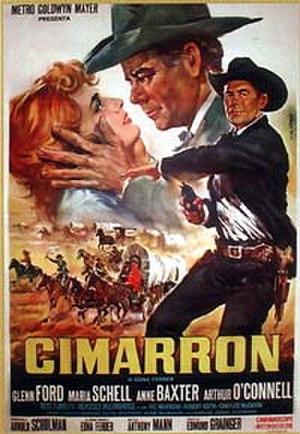
La Ruée vers l’Ouest est un film américain réalisé par Anthony Mann, sorti en 1960.